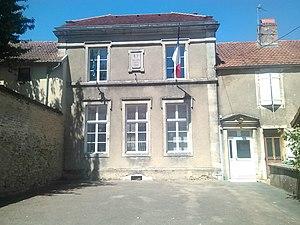
mairie de Chalancey